32 Signal Regiment (Canada)

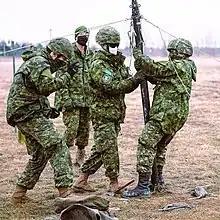
Members of 32 Signal Regiment set up a VIXAM mast outside Denison Armoury on March 27, 2021.

32 Signal Regiment uses a host of weapons, vehicles, and equipment to fulfil its mandate. The regiment uses the C22 pistol, C7A2 service rifle, and C9 light machine gun. The regiment operates numerous vehicles, including the LUVW-MilCOTS (regular and line-laying variants), the LSVW in radio pod configuration, the MSVS flatbed with the shelter SEV pod container system. Civilian vehicles are also used for non-operational tasks, including light duty crew-cab trucks, vans, and SUVs.